Barry Bonds

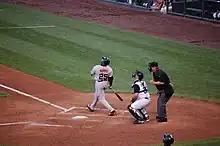
Bonds at the plate against the Rockies in 2007

On January 29, 2007, the Giants finalized a contract with Bonds for the 2007 season. After the commissioner's office rejected Bonds's one-year, $15.8 million deal because it contained a personal-appearance provision, the team sent revised documents to his agent, Jeff Borris, who stated that "At this time, Barry is not signing the new documents." Bonds signed a revised one-year, $15.8 million contract on February 15 and reported to the Giants' Spring training camp on time.